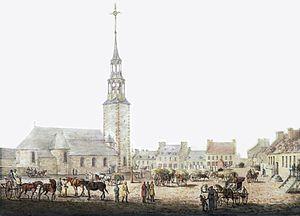
1790. La place du marché, Montréal, aquarelle de Paul Sandby junior
La basilique Notre-Dame de Montréal, sise dans l'arrondissement de Ville-Marie à Montréal, est l'église-mère de Montréal, la plus vaste de l'archidiocèse de Montréal et la deuxième plus grande église de Montréal. Véritable galerie d'art religieux, elle abrite des ornements dont la richesse n'a pas d'équivalent à Montréal.
La première église de Ville-Marie, au nord de l'actuelle basilique Notre-Dame de Montréal, dans l'axe de la rue Notre-Dame, était le lieu de culte de la paroisse, de 1682 à 1829.